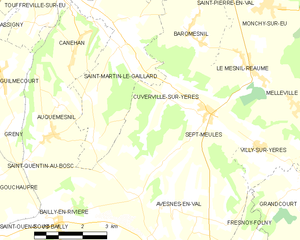
Carte des communes françaises Cuverville-sur-Yères